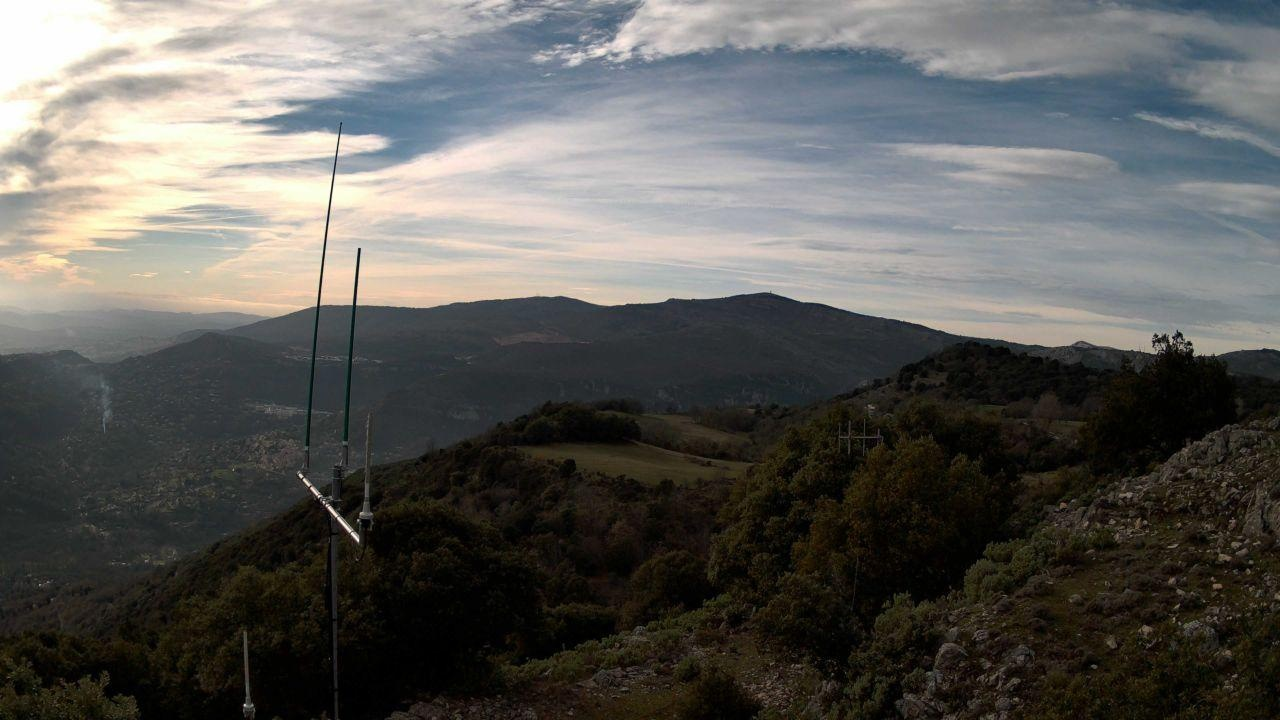
Fire: no
Smoke: yes